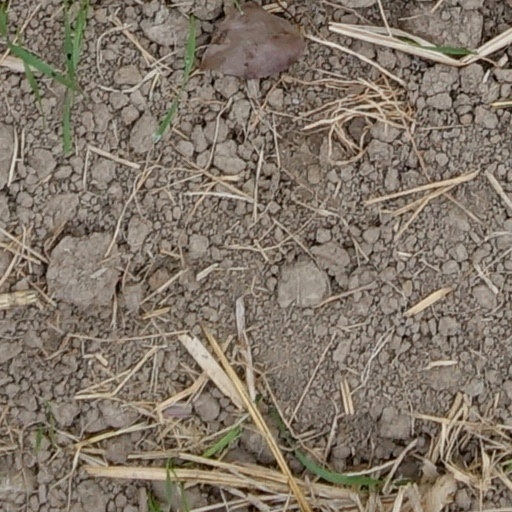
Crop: wheat